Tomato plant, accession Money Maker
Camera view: horizontal (90 deg, fisheye); turntable rotation: 240 degrees
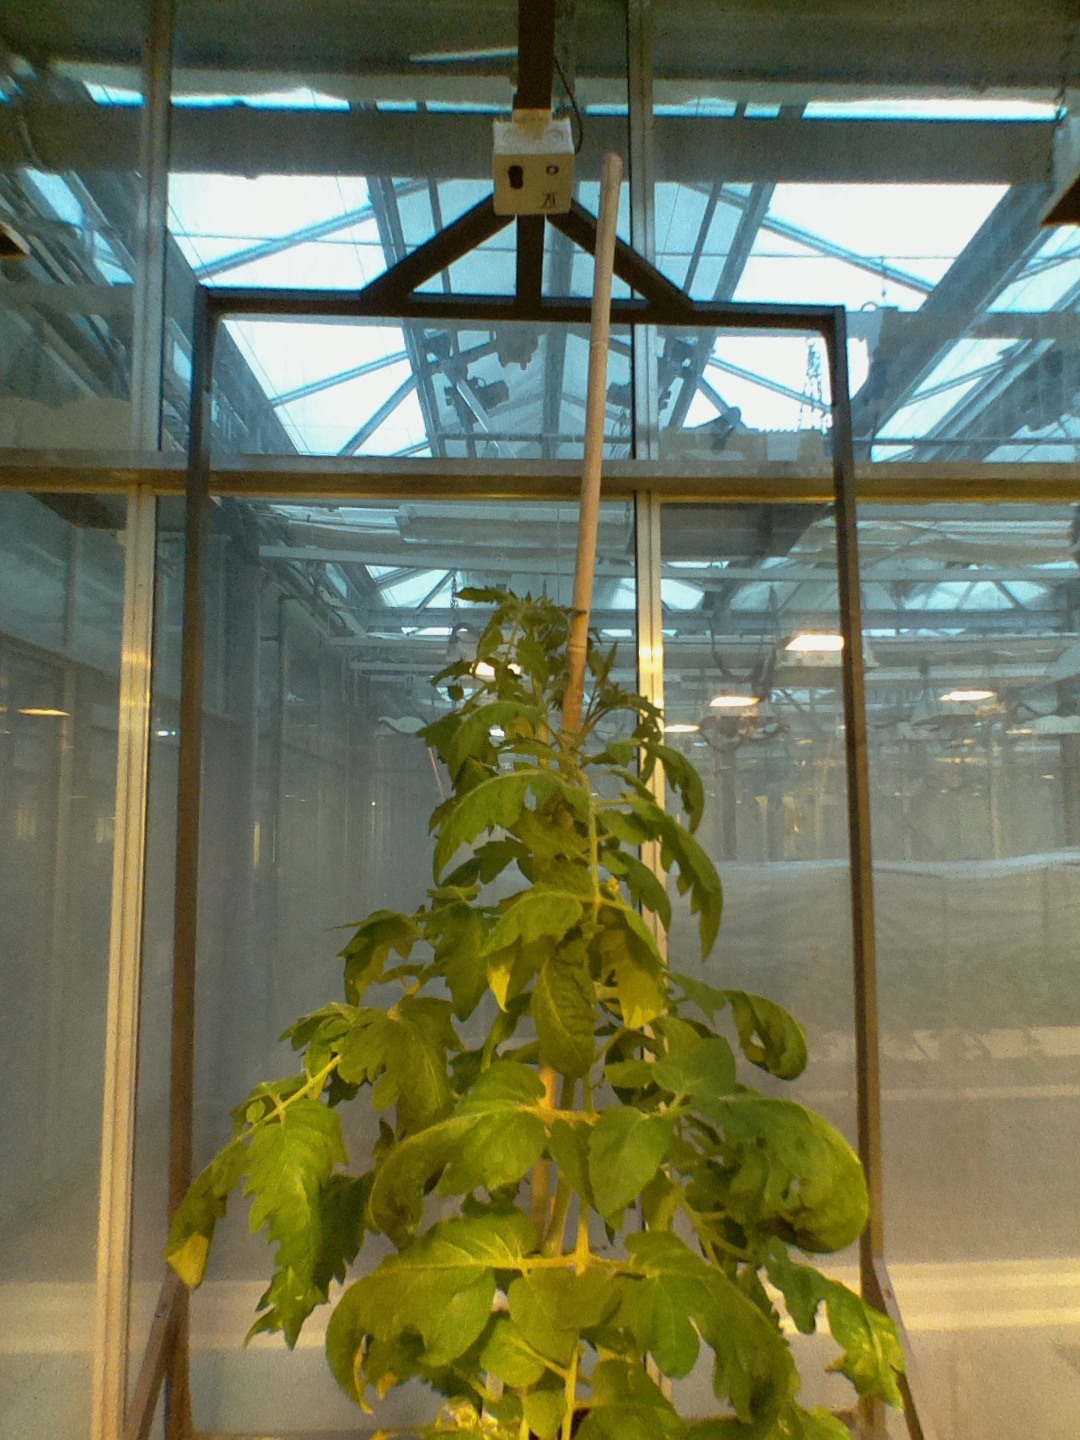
BBCH growth stage 69: End of flowering, 90%-100% of flowers open, more petals falling